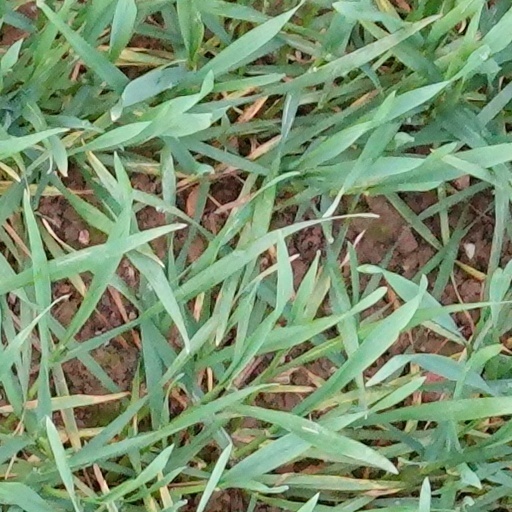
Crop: wheat